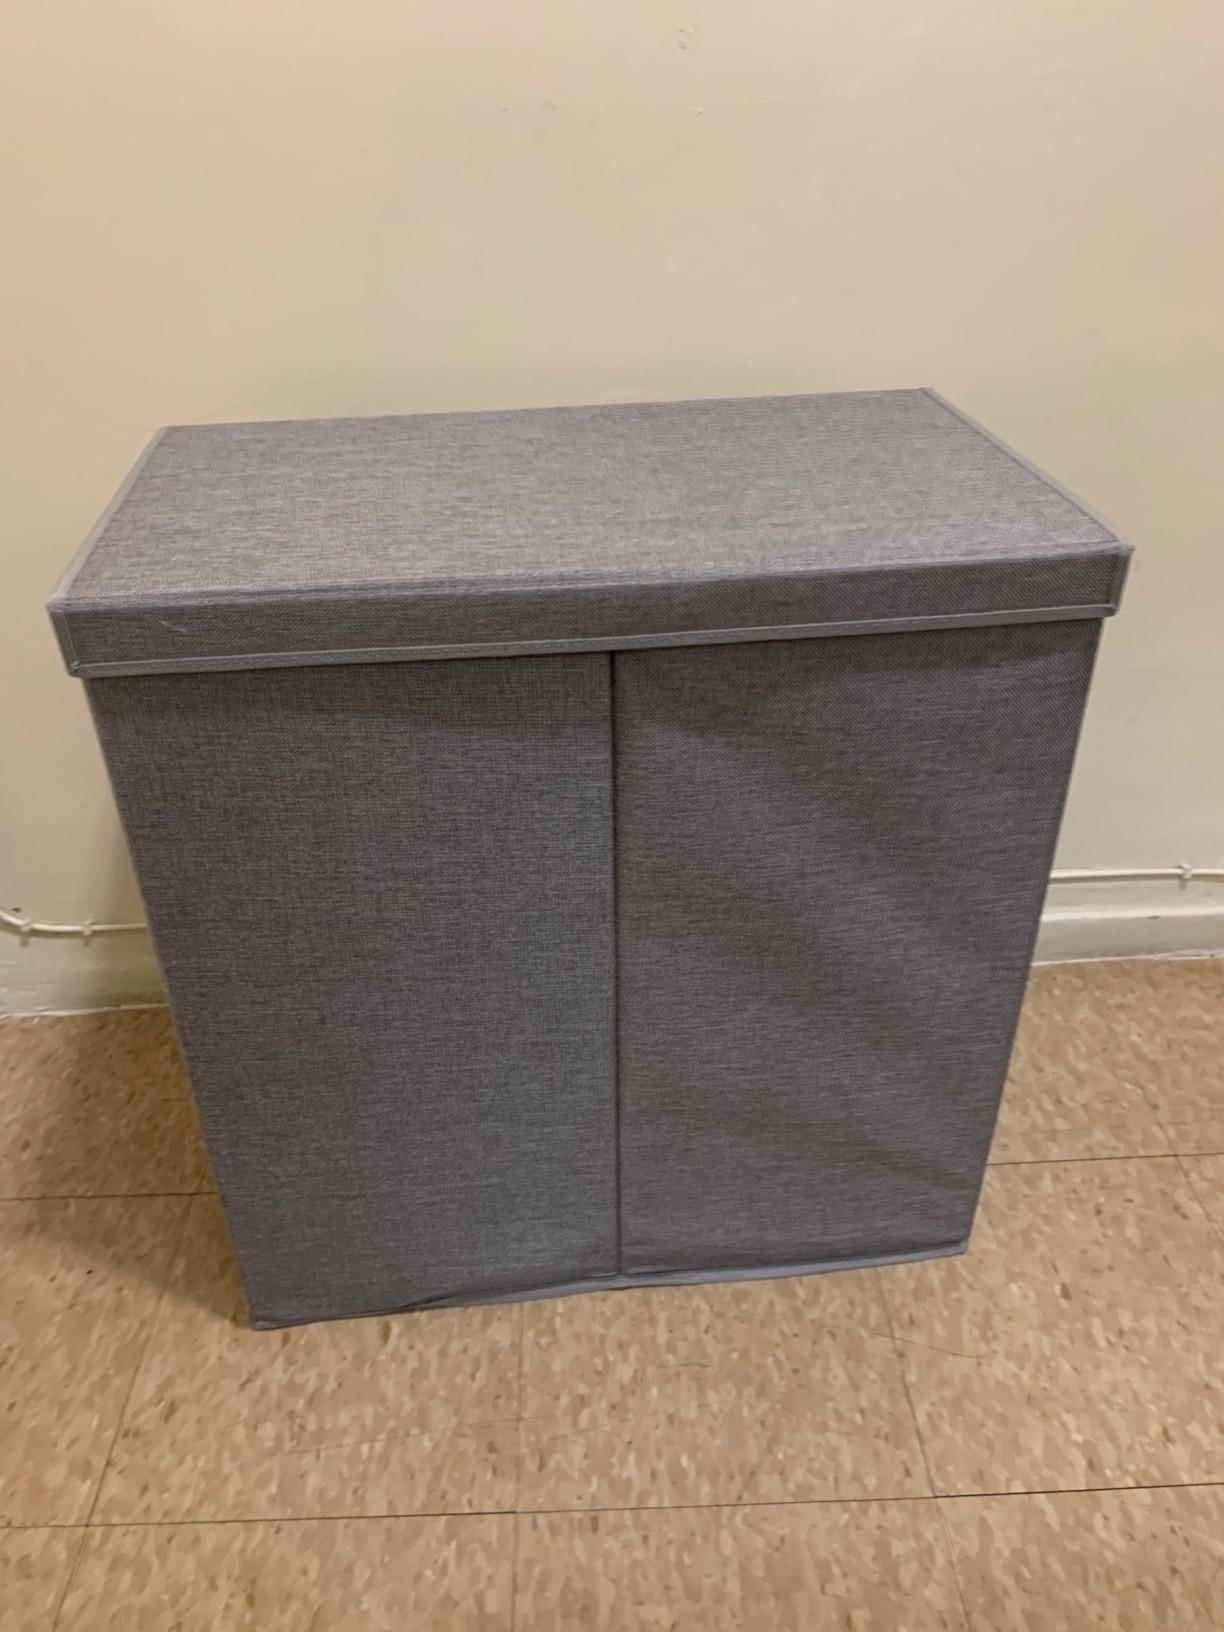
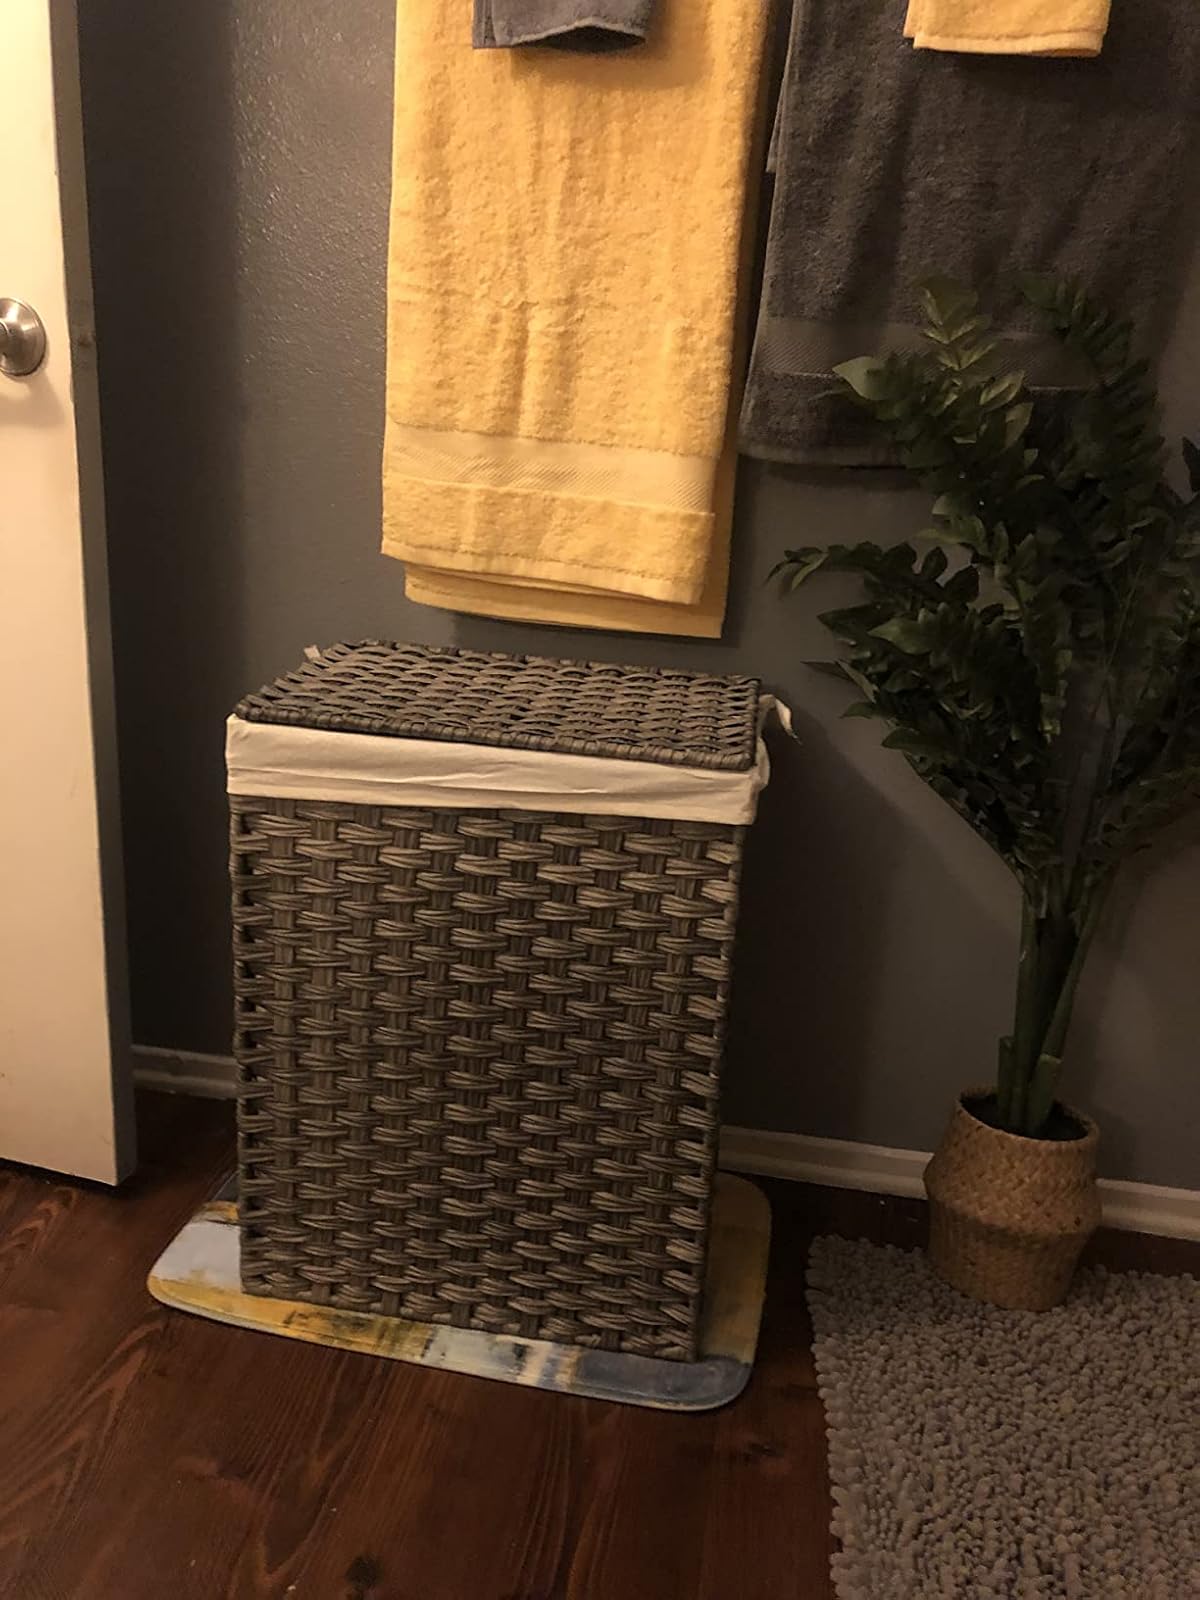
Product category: items_hamper
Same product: no